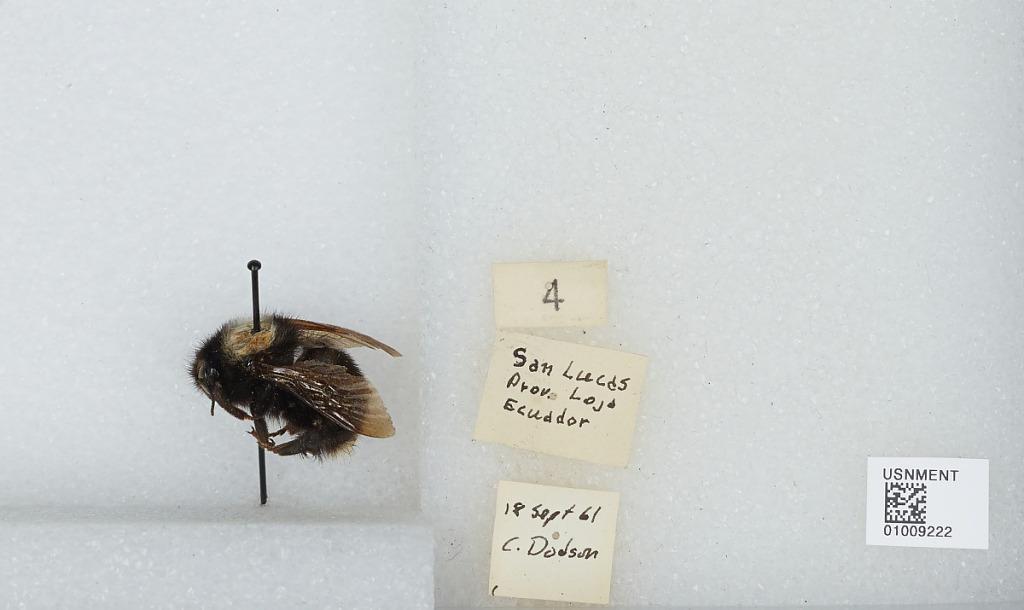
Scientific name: Bombus (Funebribombus) funebris funebris Smith
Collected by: C. Dodson
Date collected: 1961-9-18
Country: Ecuador
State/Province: Loja
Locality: San Lucas
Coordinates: -3.7469, -79.2678